Saba Kamali

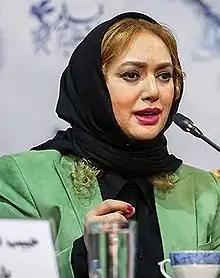
Kamali at the 36th Fajr Film Festival

She began her career with stage acting in 1997, and later made her film debut with 'Born in the Month of Mehr' (1999).